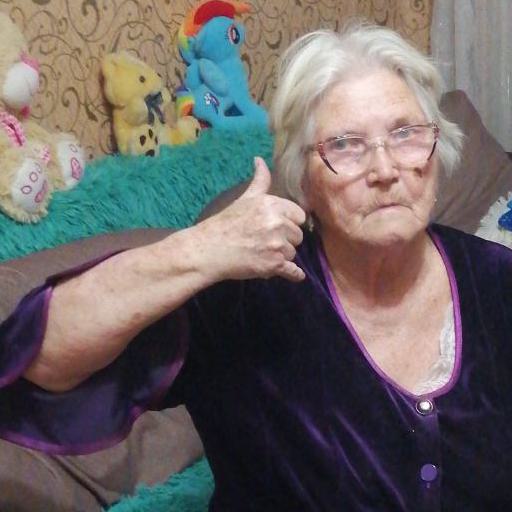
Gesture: call